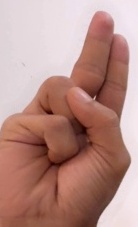
ASL sign: U